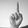
ASL letter: D